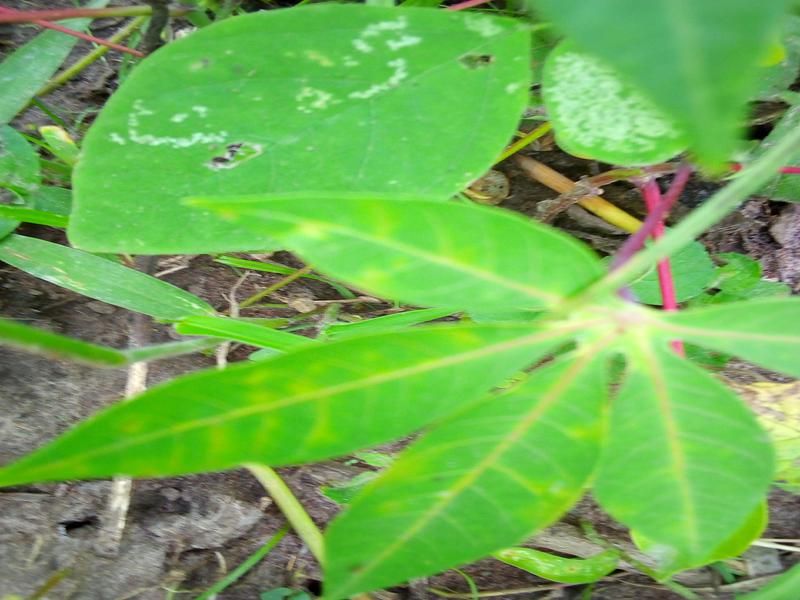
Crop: cassava
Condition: brown_streak_disease